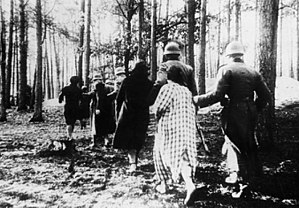
Holocaust / Oprettelsen af koncentrationslejre – optakt til holocaust / Folkemord som "utysk og umuligt"
Polske kvinder føres ud i skoven for at skydes; Palmiry i Polen.
Holocaust er betegnelsen for de folkemord det Nazistiske regime udførte i årene 1933 til 1945, hvor der døde mellem 11 til 18 millioner mennesker.